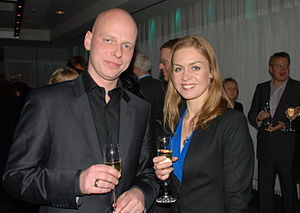
Ragnar Bragason
Ragnar Bragason, er en islandsk filminstruktør.